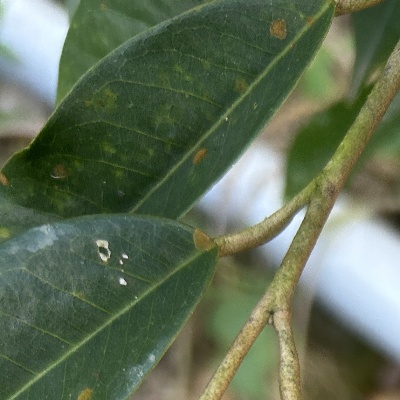
Label: Leaf_Algal